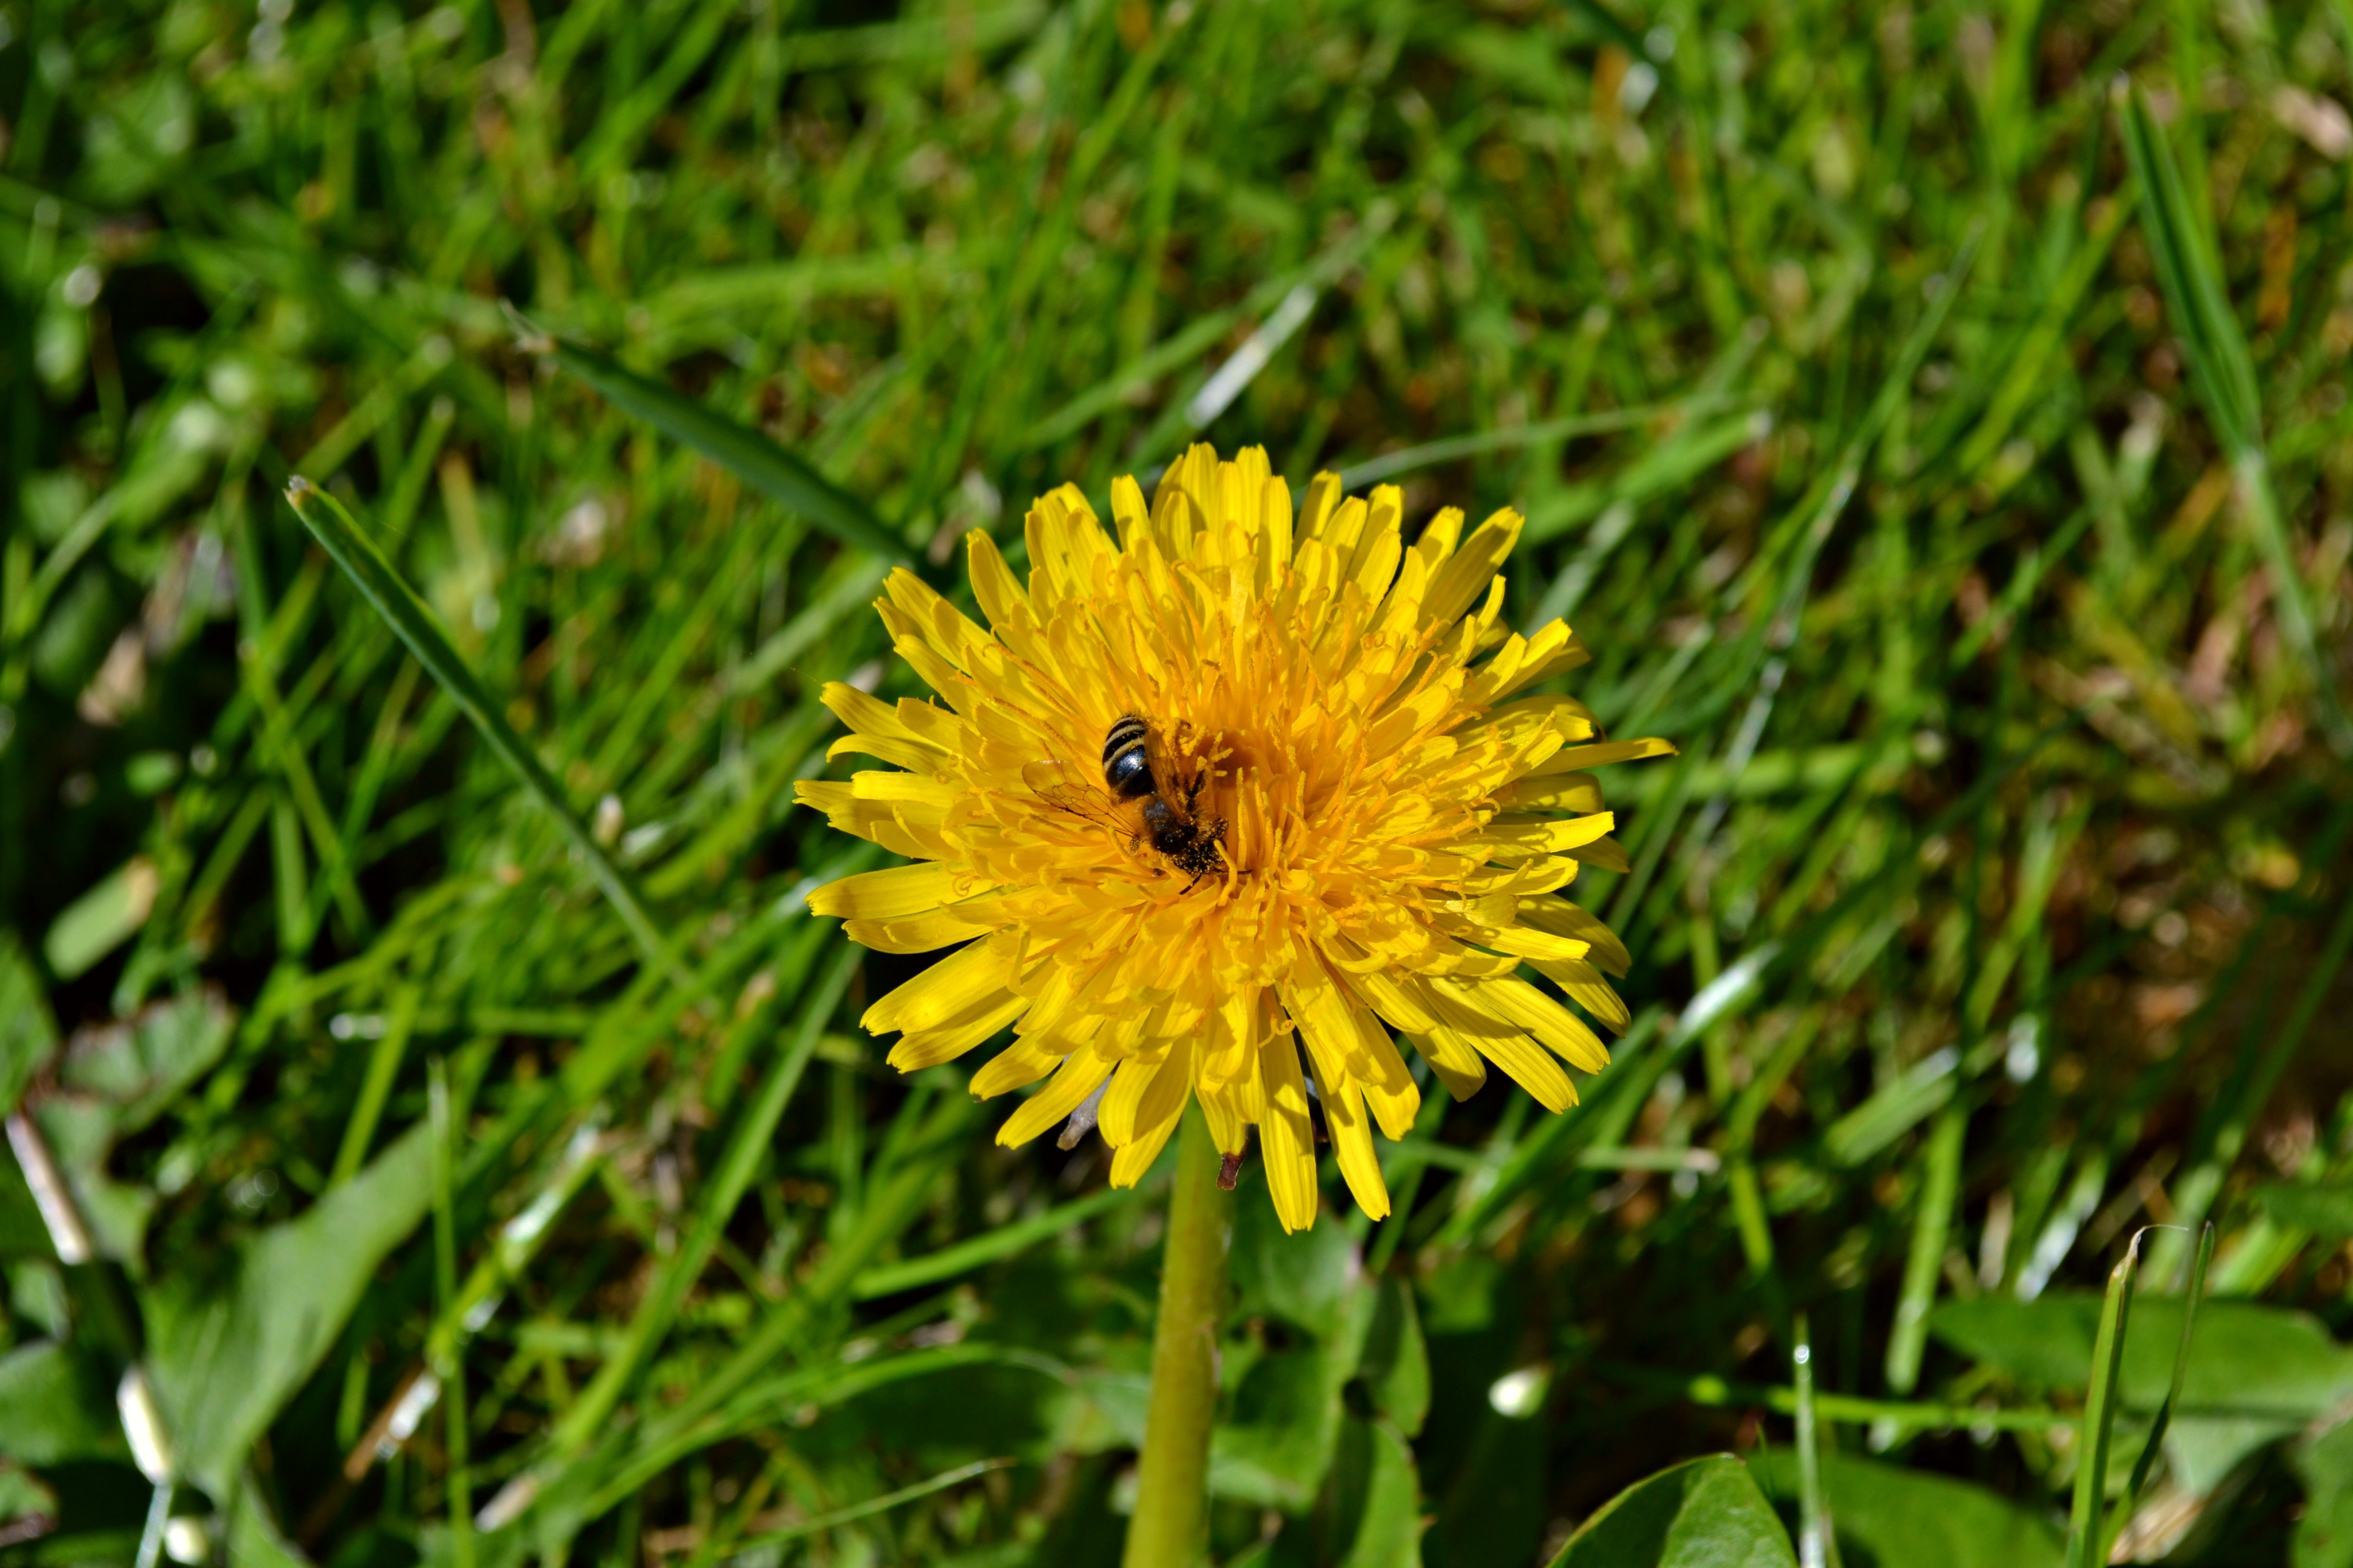
nature, grass, meadow, dandelion, flower, bloom, pollen, spring, green, bug, yellow, garden, flora, yellow flower, wildflower, flowers, close up, wild flowers, bee, nectar, honey bee, daisy family, pollinator, membrane winged insect, flatweed, sow thistles